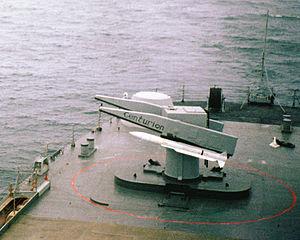
L'USS Norton Sound est un transport d'hydravions de classe Currituck de la Marine de guerre américaine lancé en 1943, qui après une brève participation à la Seconde Guerre mondiale dans l'océan Pacifique a été reconverti en plateforme de lancement de fusées-sondes puis en plateforme de test de missiles. Il a été retiré du service fin 1986 et, après un passage dans la flotte de réserve, a été démantelé.